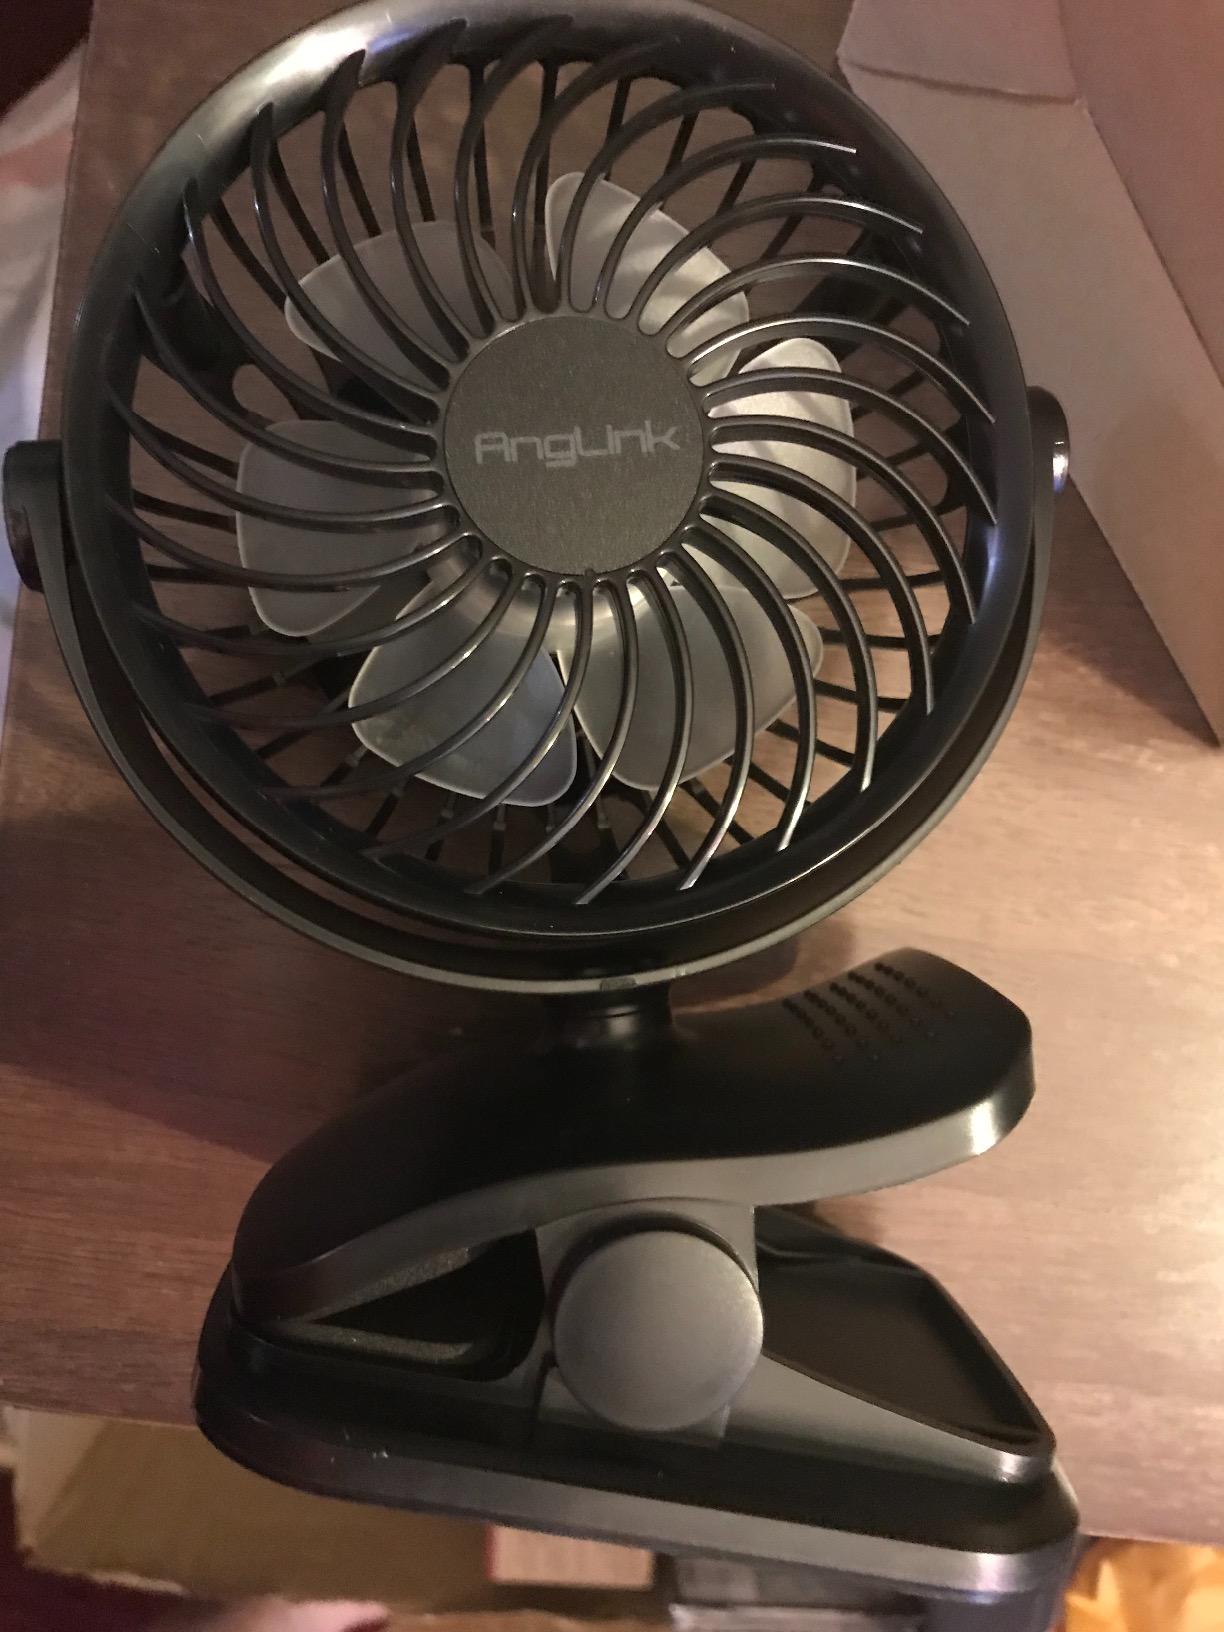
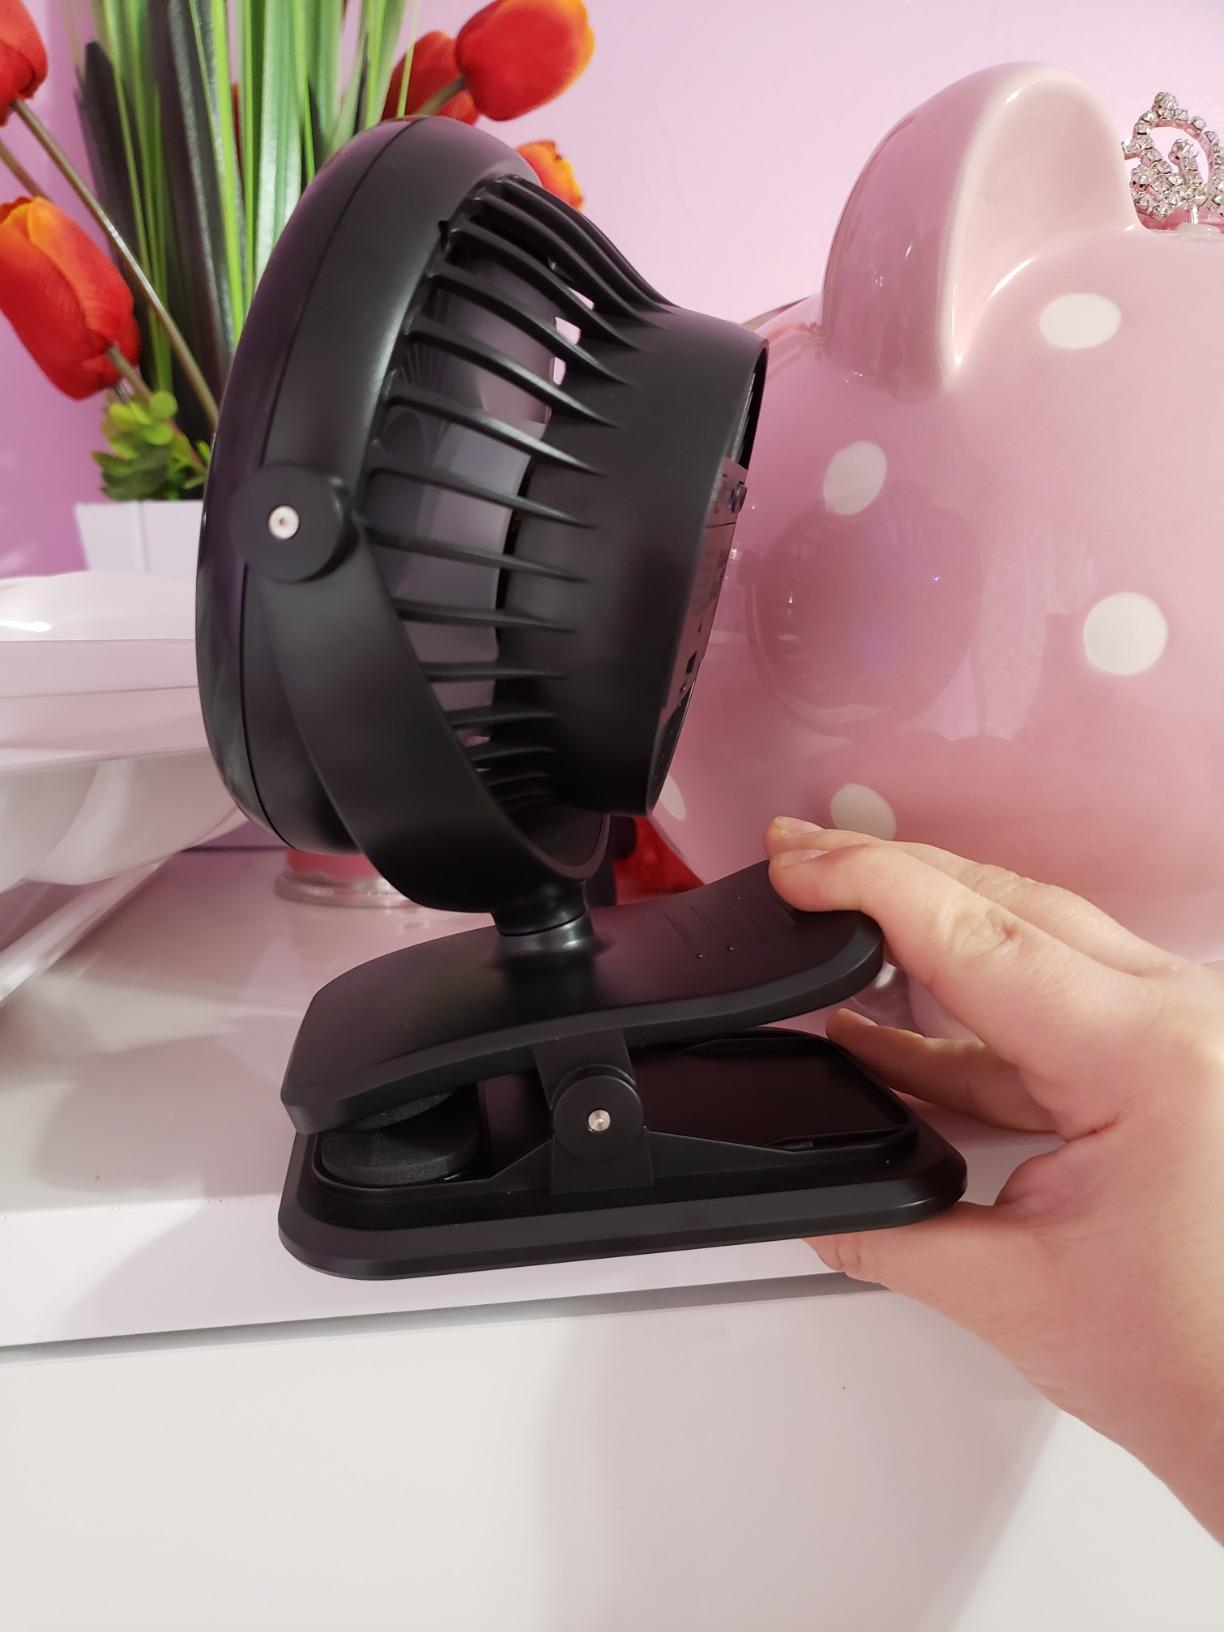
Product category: fan
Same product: yes